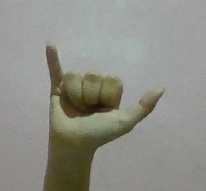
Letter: ya